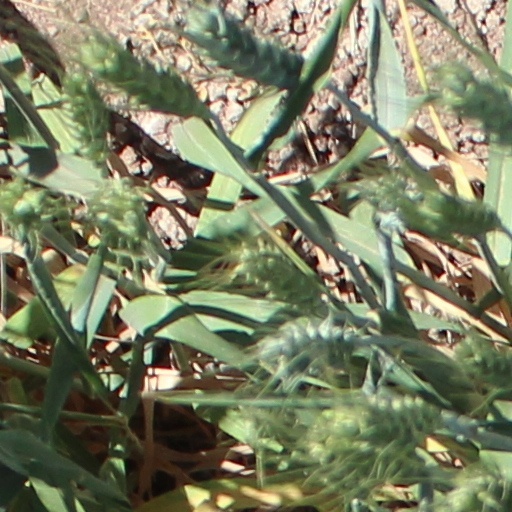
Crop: wheat